Dulhan Hum Le Jayenge

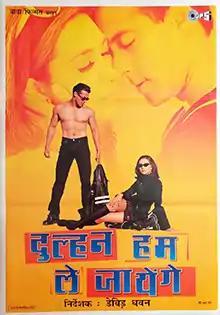
Poster

Dulhan Hum Le Jayenge is a 2000 Indian Hindi-language romantic comedy film directed by David Dhawan, starring Salman Khan and Karisma Kapoor. The film was one of the top-grossing commercially successful films of 2000.